Ulu

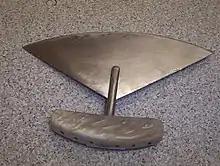
An ulu in the western Arctic style

An ulu (plural: "uluit"; sometimes referred to as 'woman's knife') is an all-purpose knife traditionally used by Inuit, Iñupiat, Yupik, and Aleut women. It is used in applications as diverse as skinning and cleaning animals, cutting a child's hair, cutting food, and sometimes even trimming blocks of snow and ice used to build an igloo. They are widely sold as souvenirs in Alaska.